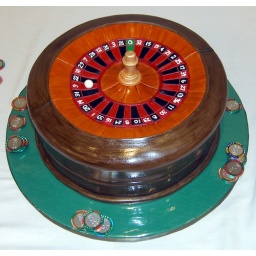
Carrot cake covered in fondant with red licorice strips instead of piping around numbers.